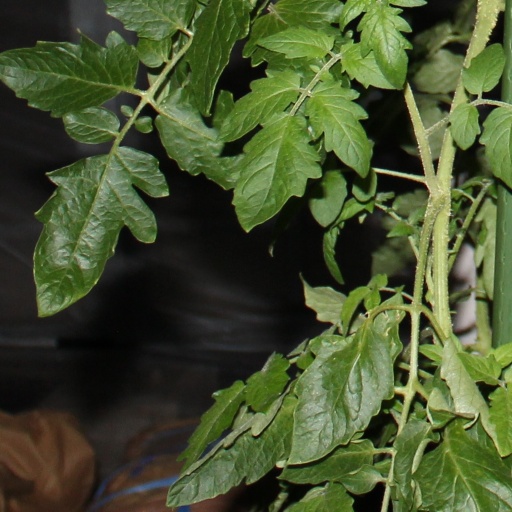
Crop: tomato